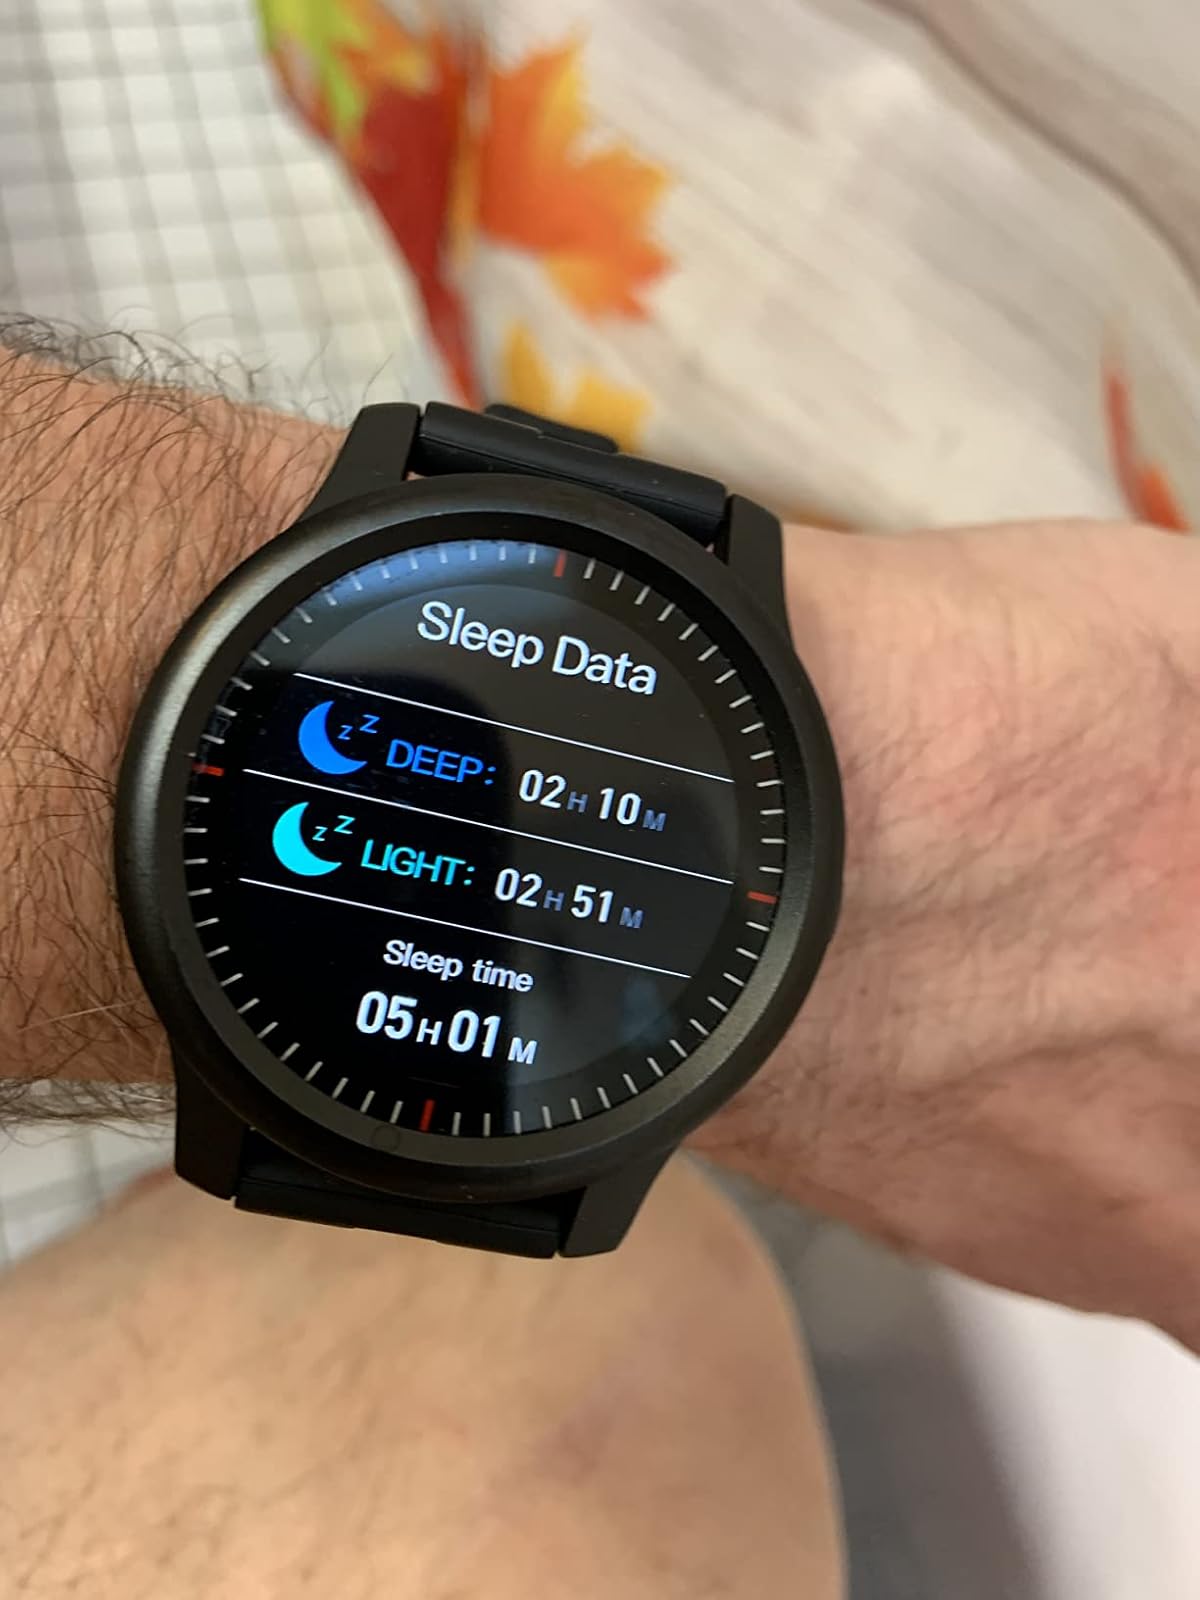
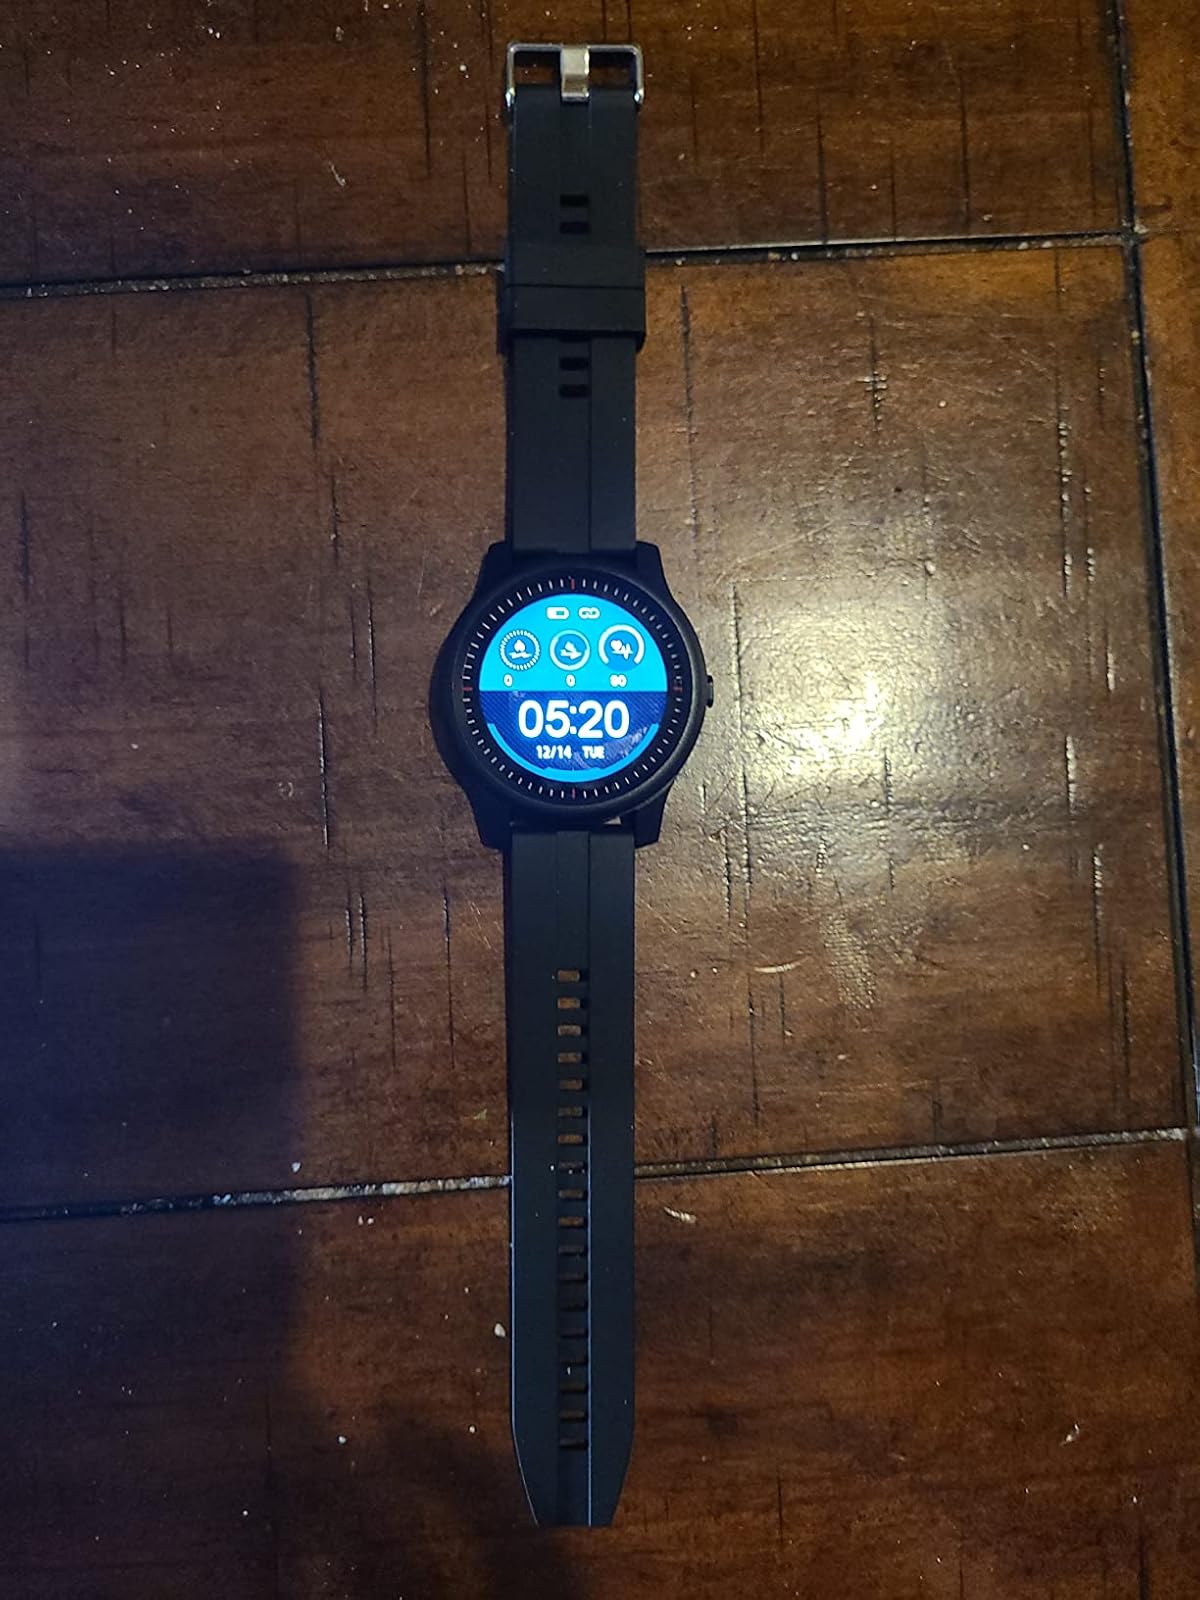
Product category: smartwatch
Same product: yes